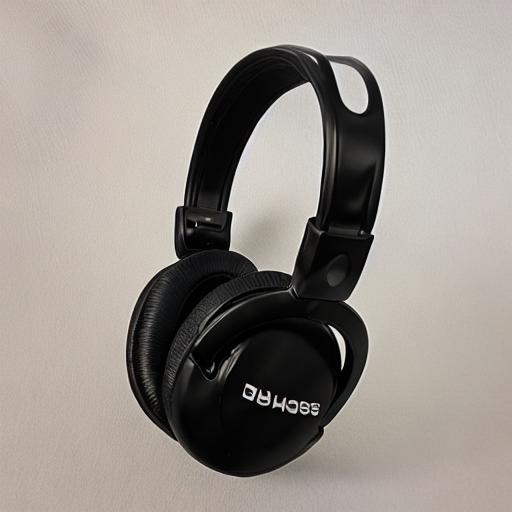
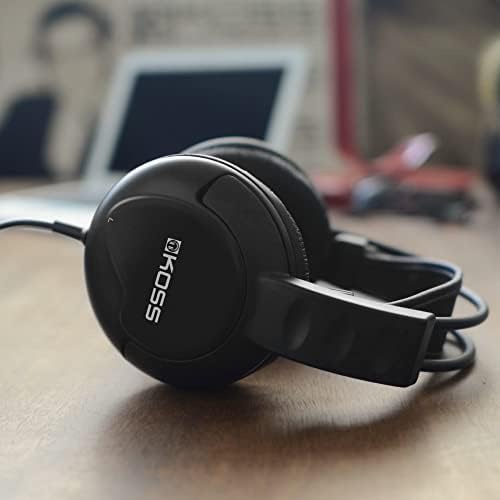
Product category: headphones
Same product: no